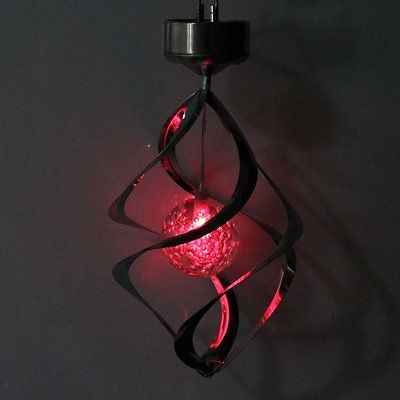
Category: lamp